ALICO Building

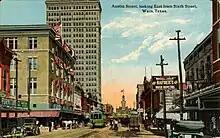
Postcard displaying downtown Waco, including the ALICO building (circa 1913)

The ALICO building was built in 1910 by the architectural firm Sanguinet & Staats for the Amicable Life Insurance Company at a cost of (equivalent to in ), and was completed in one year. It is the second oldest skyscraper built in Texas as well as the oldest skyscraper in Texas still standing, after the Praetorian Building in Dallas, built in the year prior to ALICO, was demolished in 2013.